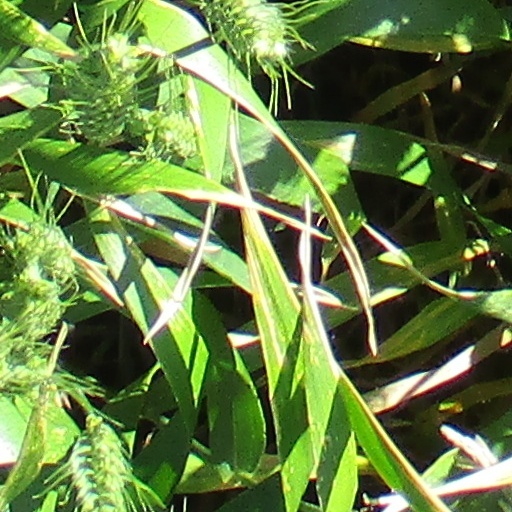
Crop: wheat